Harmon Corner

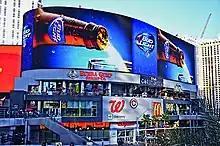
Billboard screen advertising Bud Light

A Rainforest Cafe opened at Harmon Corner in September 2015, after its location in the MGM Grand was closed. In November 2016, Taco Bell opened its fourth Taco Bell Cantina restaurant at Harmon Corner. It was Taco Bell's 7,000th restaurant and its first flagship location. The two-story restaurant offered 24-hour service and included a retail store. Sugar Factory American Brasserie, a three-story candy shop and restaurant, opened in 2021. It took the former space of Twin Peaks.